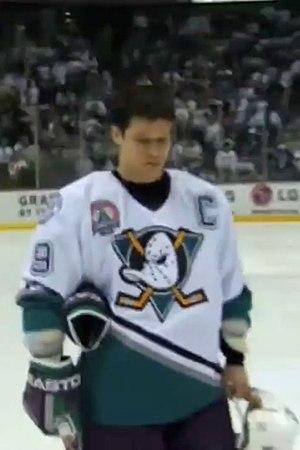
Paul Tetsuhiko Kariya, né le 16 octobre 1974 à Vancouver en Colombie-Britannique, est un joueur professionnel canadien de hockey sur glace. Connu comme un joueur offensif habile et rapide sur des patins à glace, il joue quinze saisons dans la Ligue nationale de hockey pour les Mighty Ducks d'Anaheim, l'Avalanche du Colorado, les Predators de Nashville et les Blues de Saint-Louis.
Teemu Ilmari Selänne, né le 3 juillet 1970 à Helsinki en Finlande, est un joueur professionnel finlandais de hockey sur glace. Il évolue au poste d'ailier droit. Il commence sa carrière professionnelle dans la SM-liiga en jouant avec le Jokerit Helsinki en 1989-1990 et remporte le championnat de Finlande avec l'équipe en 1992.
Les Petits Champions au Québec est une série de films américains centrés sur le hockey sur glace et produits par Walt Disney Pictures.
Les Ducks d’Anaheim, littéralement les canards d’Anaheim et appelés Mighty Ducks d’Anaheim jusqu'en 2006, sont une franchise professionnelle de hockey sur glace des États-Unis. Ils évoluent dans le championnat principal de hockey d’Amérique du Nord : la Ligue nationale de hockey. Ils font partie de l'association de l’Ouest et de la division Pacifique. Les Mighty Ducks d’Anaheim ont été fondés en 1993, avant de devenir les Ducks d’Anaheim en 2006 à la suite du changement de propriété de la franchise.